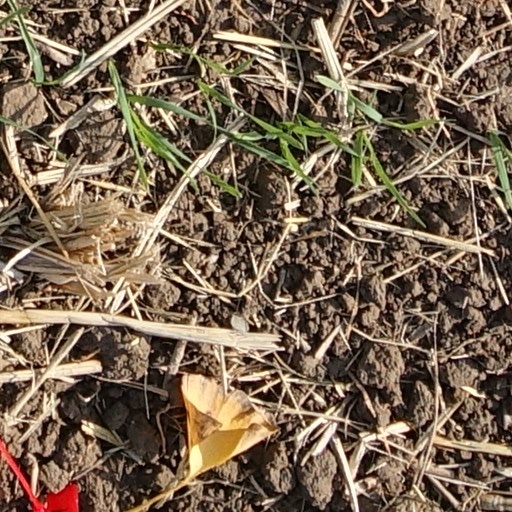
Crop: wheat